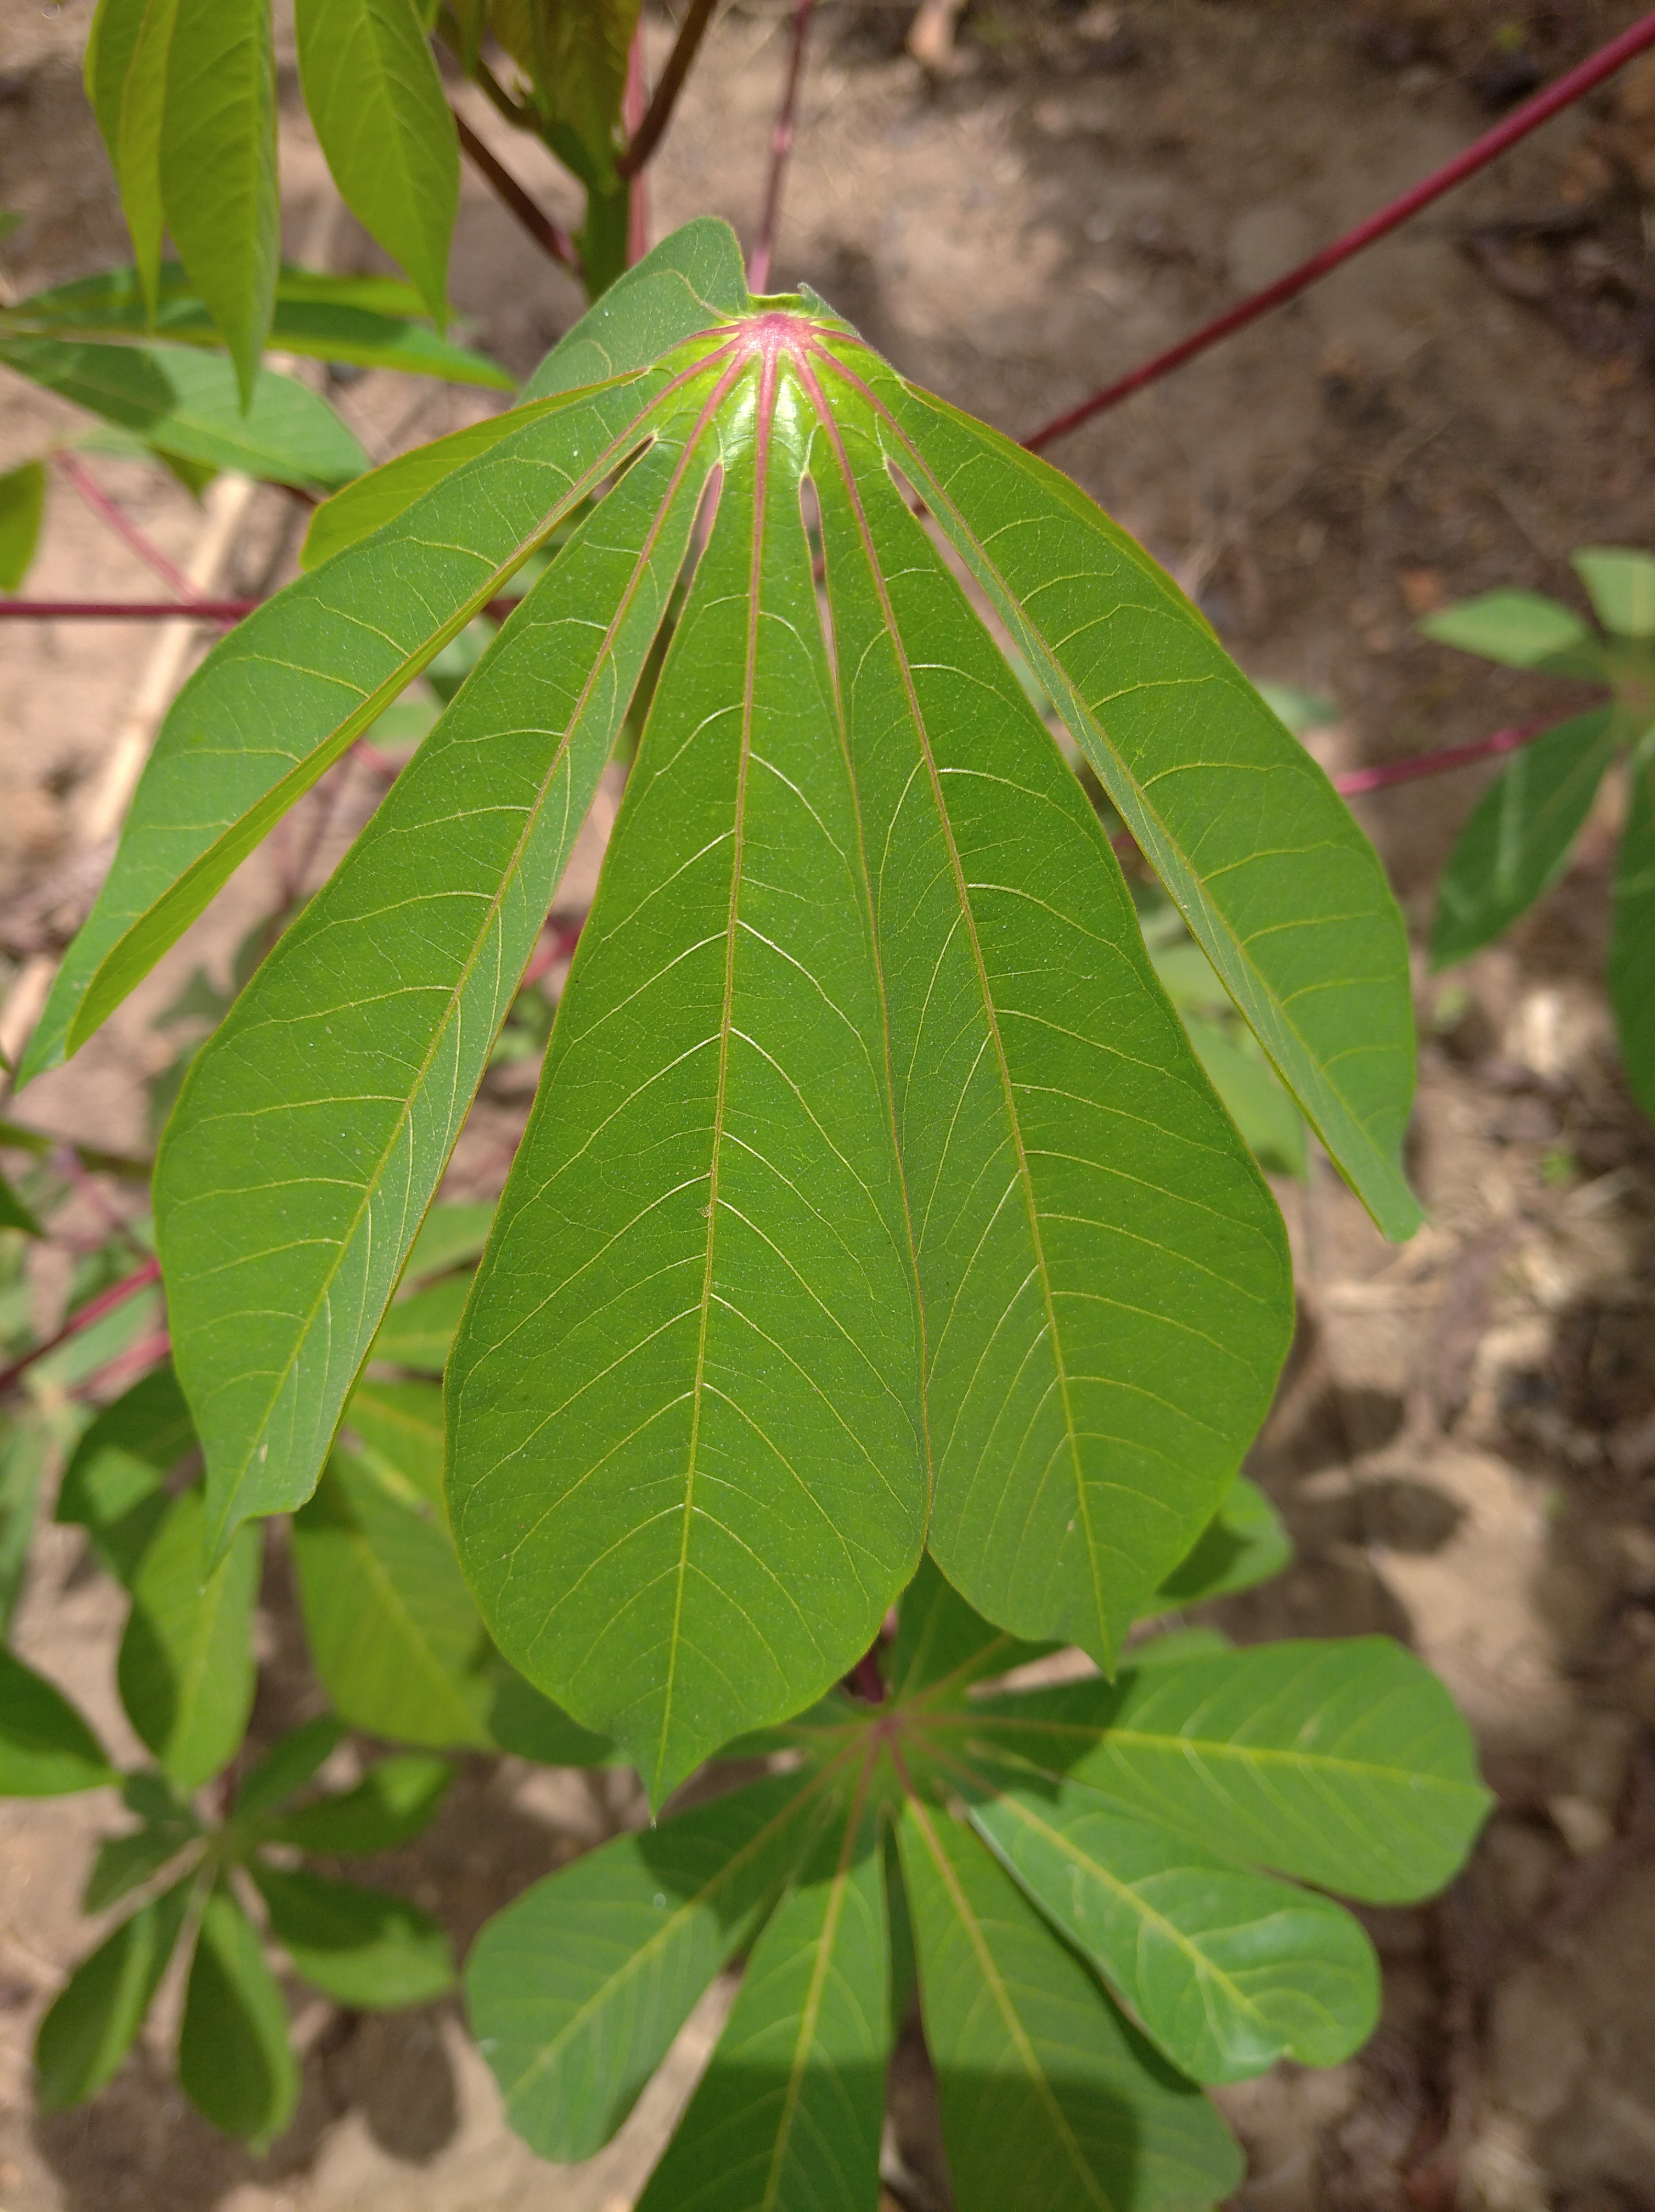
Label: healthy